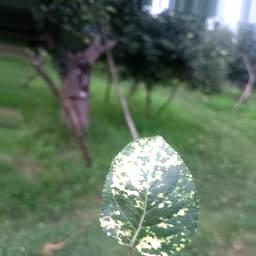
Label: Apple_Mosaic